Carbon nitride

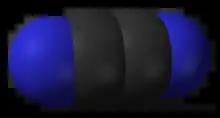
Cyanogen is a carbon nitride.

Carbon nitrides are organic compounds consisting only of carbon and nitrogen atoms.